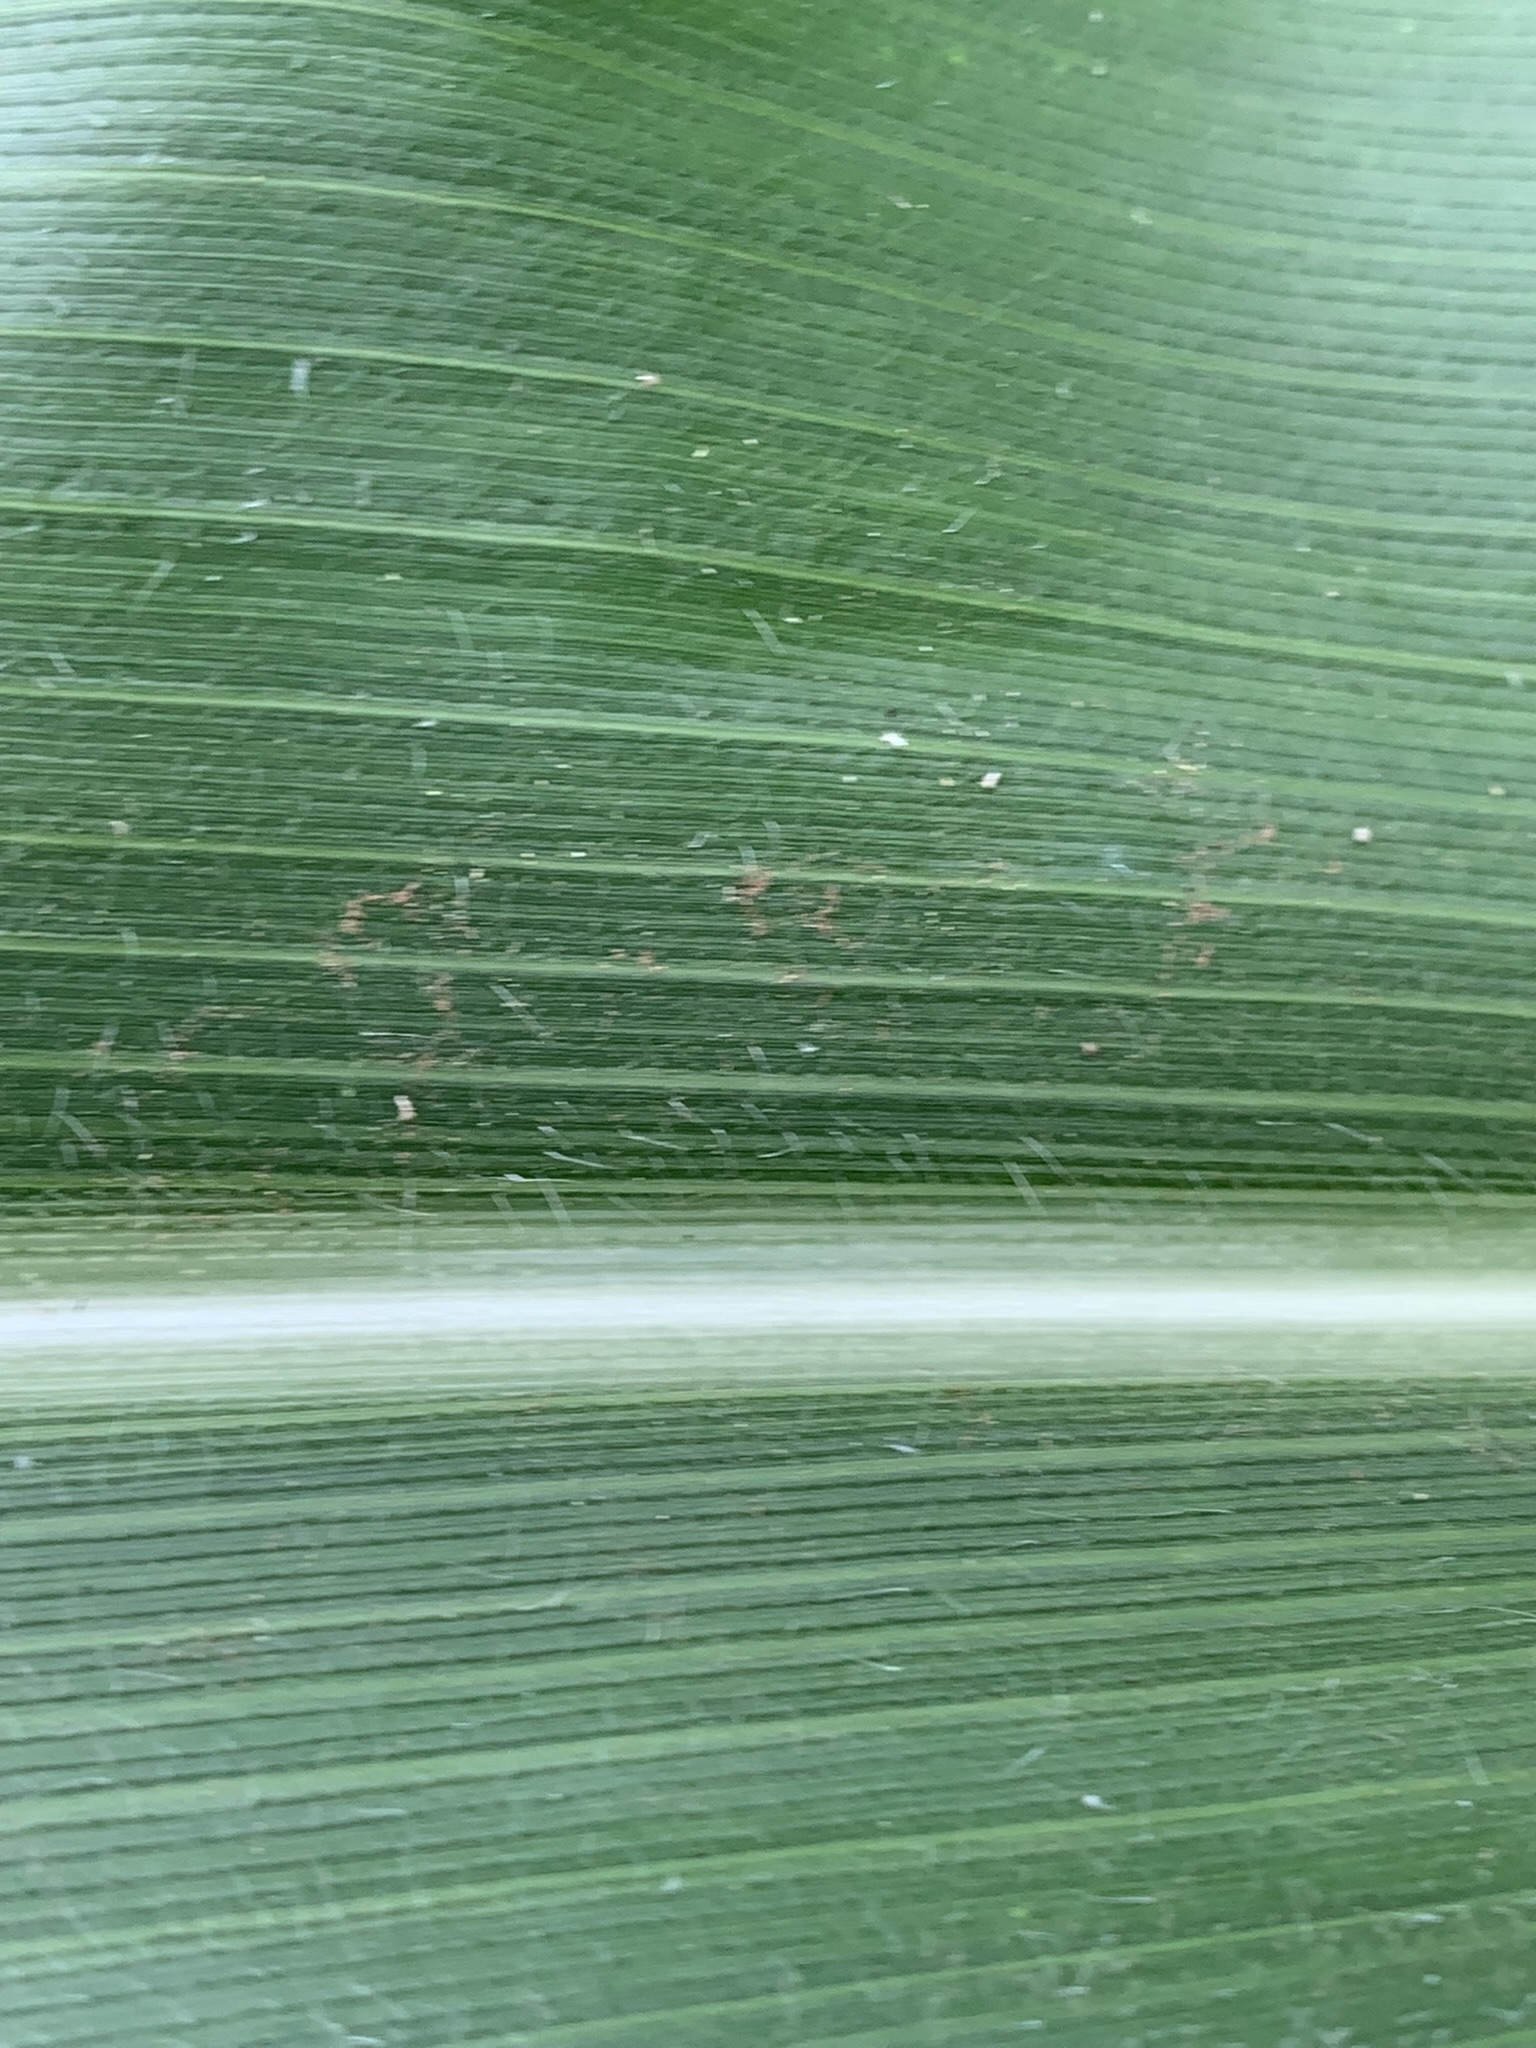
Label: Healthy